Presidency of Jacob Zuma

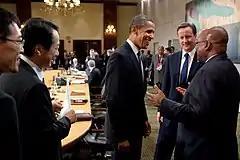
Zuma talking with Barack Obama and David Cameron at a G8 African Outreach meeting in 2010.

After winning the selection to host the FIFA World Cup, South Africa had built five new stadiums for the tournament, and five of the existing venues were upgraded. South Africa also improved its public transport infrastructure within the host cities, including Johannesburg's Gautrain and other metro systems, and major road networks were improved. During the tournament, the government implemented special measures to ensure the safety and security of spectators in accordance with standard FIFA requirements, including a temporary restriction of flight operation in the airspace surrounding the stadiums.